The Blue Lagoon (1980 film)

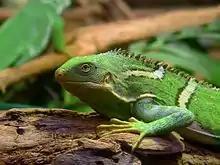
The Fiji crested iguana was documented by scientists with the help of "The Blue Lagoon".

The film was a passion project of Randal Kleiser, who had long admired the original novel. He hired Douglas Day Stewart, who had written "The Boy in the Plastic Bubble" (1976), to write the script and met up with Richard Franklin, the Australian director, who was looking for work in Hollywood. This gave him the idea to use an Australian crew, which Franklin helped supervise.